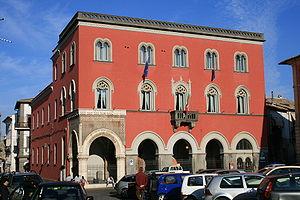
Campagnano di Roma est une commune italienne d'environ 10 500 habitants située dans la ville métropolitaine de Rome Capitale dans la région du Latium en Italie centrale.